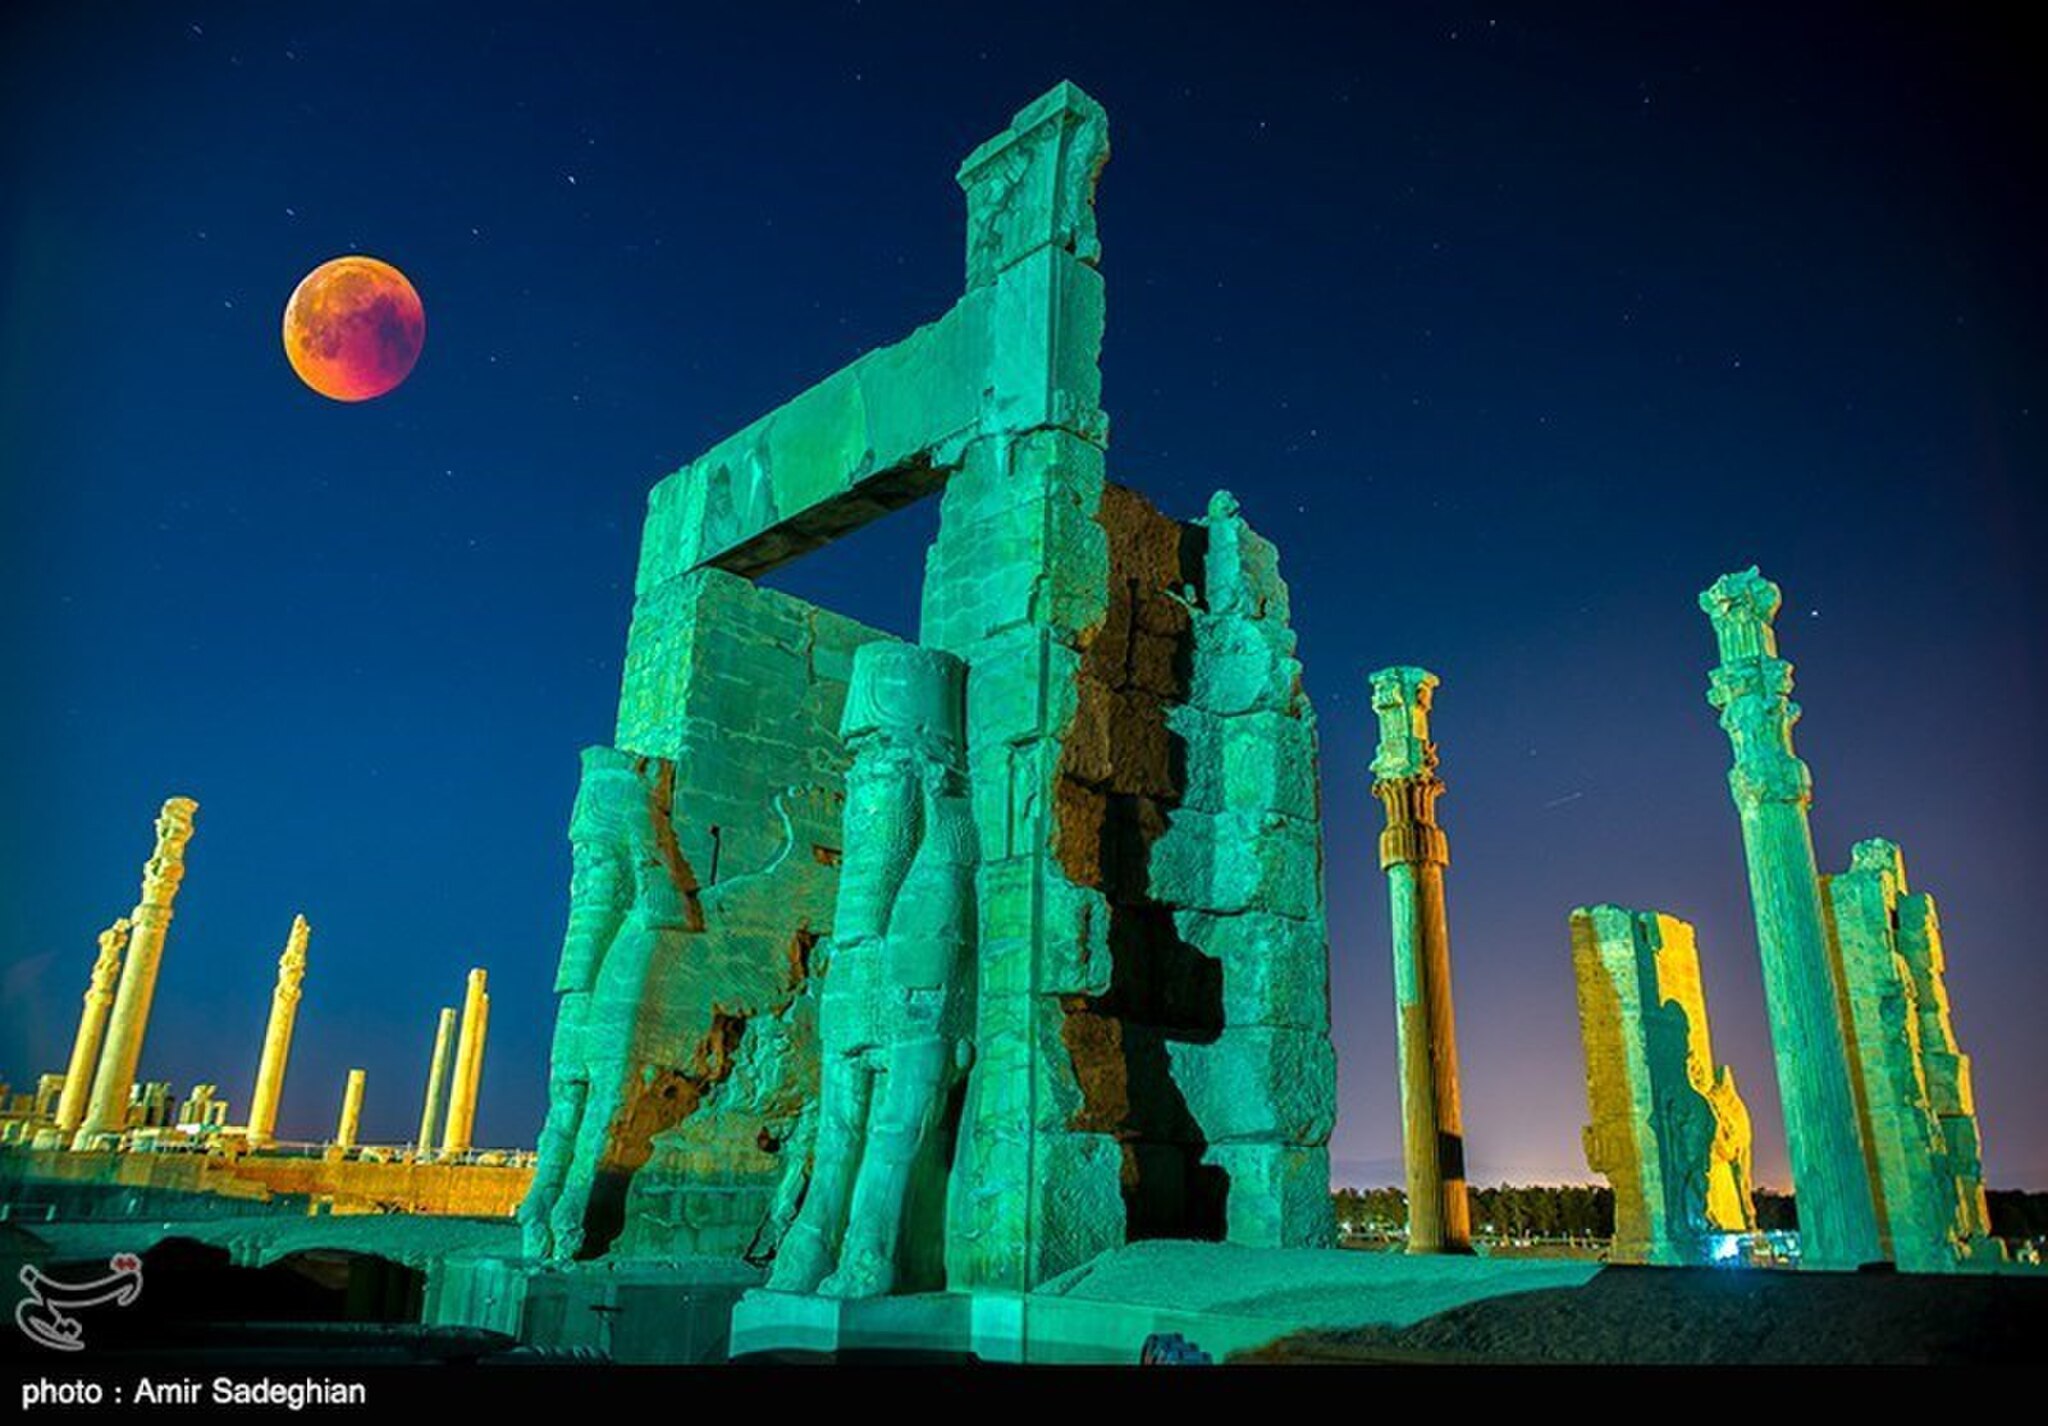
Title: Persepolis night
Description: Persepolis
Date: 2018-07-28
Categories: Gate of All Nations, Files from external sources with reviewed licenses, Gates in Iran at night, Lunar eclipse of 2018 July 27 in Persepolis, Photos from Tasnim News Agency